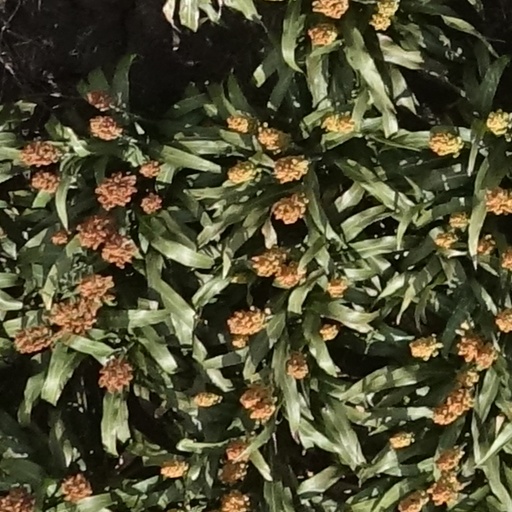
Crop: sorghum